Irvinebank State School

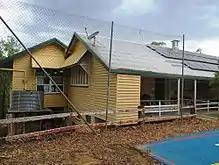
View of 1899 extension (right) and 1906 extension (left), 2014

In 1891 a playshed was built at Irvinebank State School. The Queensland education system recognised the importance of play in the school curriculum and, as school sites were originally cleared of all vegetation, the provision of all-weather outdoor space was needed. Playsheds were designed as free-standing shelters, with fixed timber seating between posts and earth or decomposed granite floors that provided covered play space and doubled as teaching space when needed These structures were timber-framed and generally open sided, although some were partially enclosed with timber boards or corrugated galvanised iron sheets. The hipped (or less frequently, gabled) roofs were clad with timber shingles or corrugated iron. Playsheds were a typical addition to state schools across Queensland between s and the 1950s, although less frequently constructed after , with the introduction of highset school buildings with understorey play areas. Built to standard designs, playsheds that ranged in size relative to student numbers. The playshed at Irvinebank was typical of the standard designs. Standing at a distance behind of the teaching building, it was a timber-framed, 10-post open-sided shelter, with a hipped roof and perimeter seats.